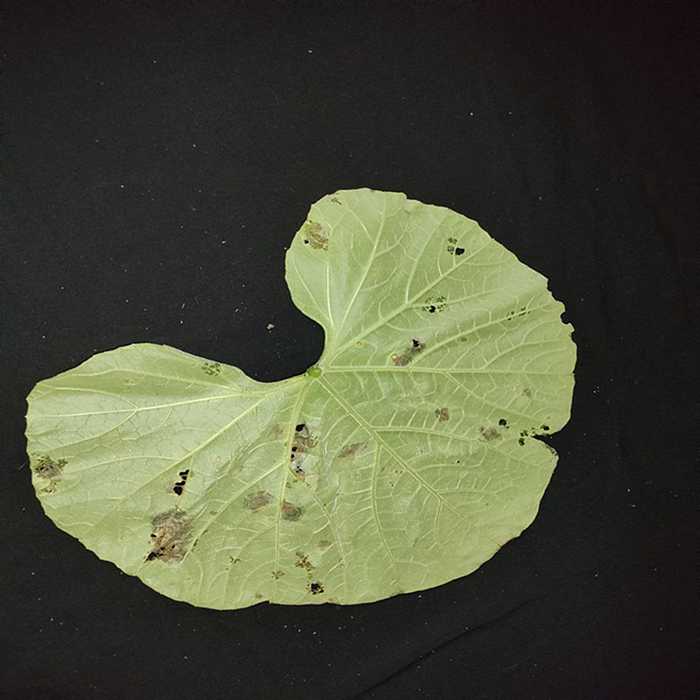
Plant: Bottle gourd
Label: Anthracnose